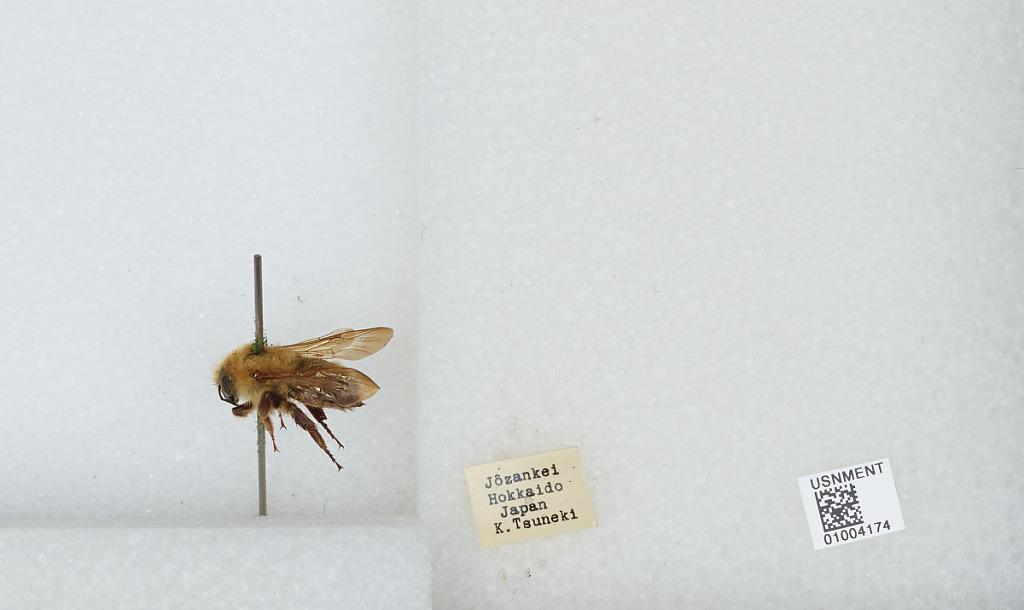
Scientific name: Bombus (Diversobombus) diversus Smith
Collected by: K. Tsuneki
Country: Japan
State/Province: Hokkaido
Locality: Jozankei
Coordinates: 42.9692, 141.168